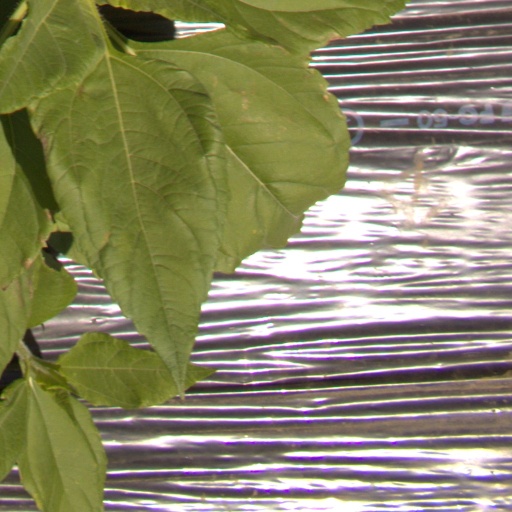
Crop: Jerusalem artichoke